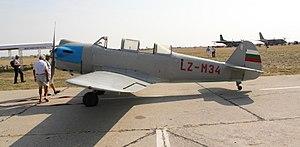
Le Laz-7 est un avion d'entraînement militaire fabriqué en Bulgarie durant la Guerre froide. C'est le premier, et le dernier, avion entièrement bulgare à être construit en série.